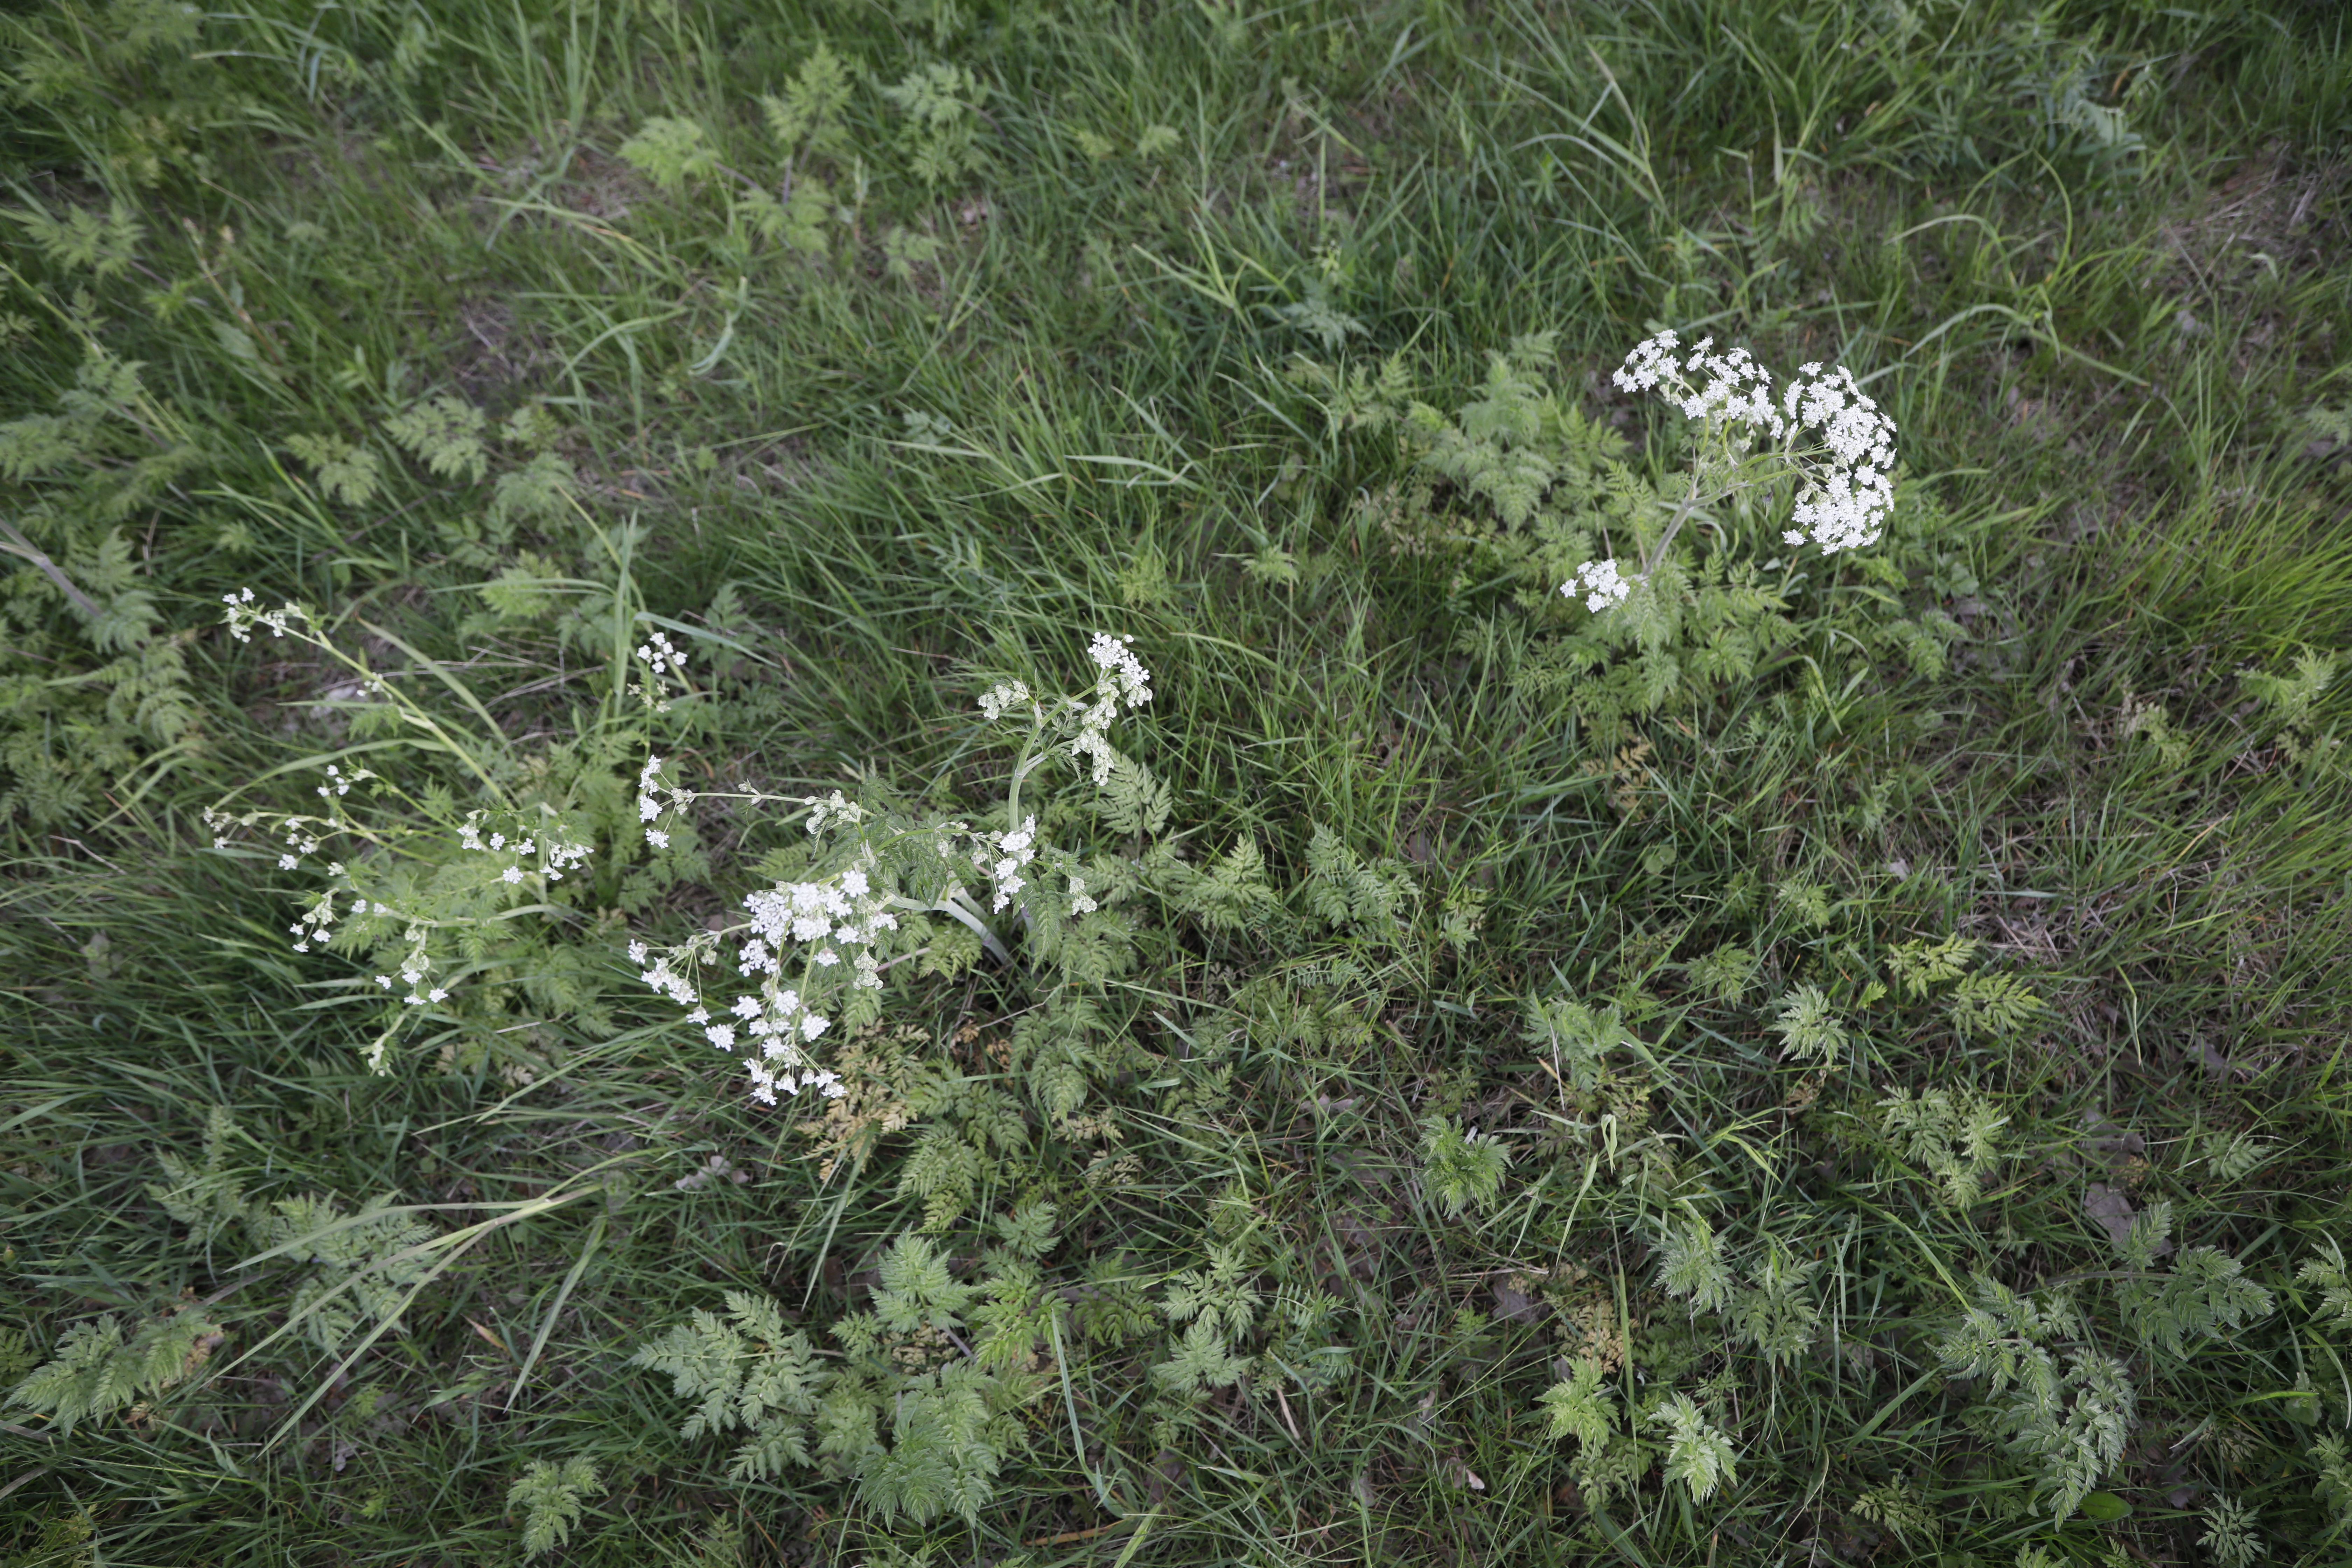
Plant species: Anthriscus sylvestris